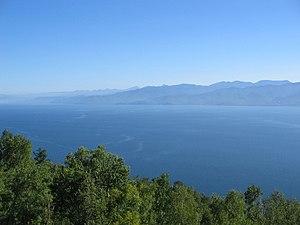
Le trésor des Romanov aurait été amassé sous le règne de Nicolas II de Russie. Selon l'historien russe Valeri Kurnosov, certaines preuves furent archivées par le Service de renseignements de l'Union soviétique dans des fichiers de l'ex-KGB ou pour le Royaume-Uni, par le service de renseignements extérieurs britanniques, le MI6. En outre, un ensemble de documents anciens démontre que Staline comme le Premier secrétaire du Parti communiste, Nikita Khrouchtchev montrèrent un vif intérêt pour la découverte de ce trésor datant de l'époque tsariste. Les nombreuses recherches effectuées par les deux leaders soviétiques furent infructueuses.